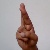
The image shows a hand gesture representing the letter 'R' in Indian Sign Language.